ATR (aircraft manufacturer)

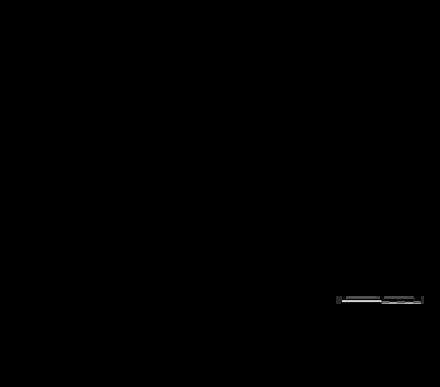

As of 2017, development of a 90-seater for an expected demand of 2,000–2,500 units over 20 years was expected to cost more than $5bn. Fuel burn would need to be reduced by at least 30%, and the unit price would need to stay in the low-to-mid-$20m range, below small jets.